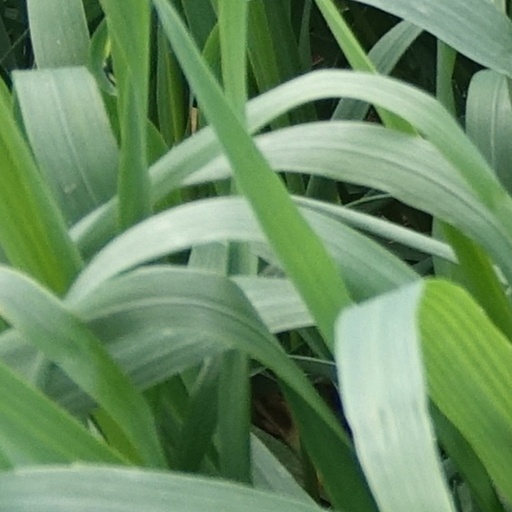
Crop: wheat